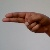
The image shows a hand gesture representing the letter 'H' in Indian Sign Language.